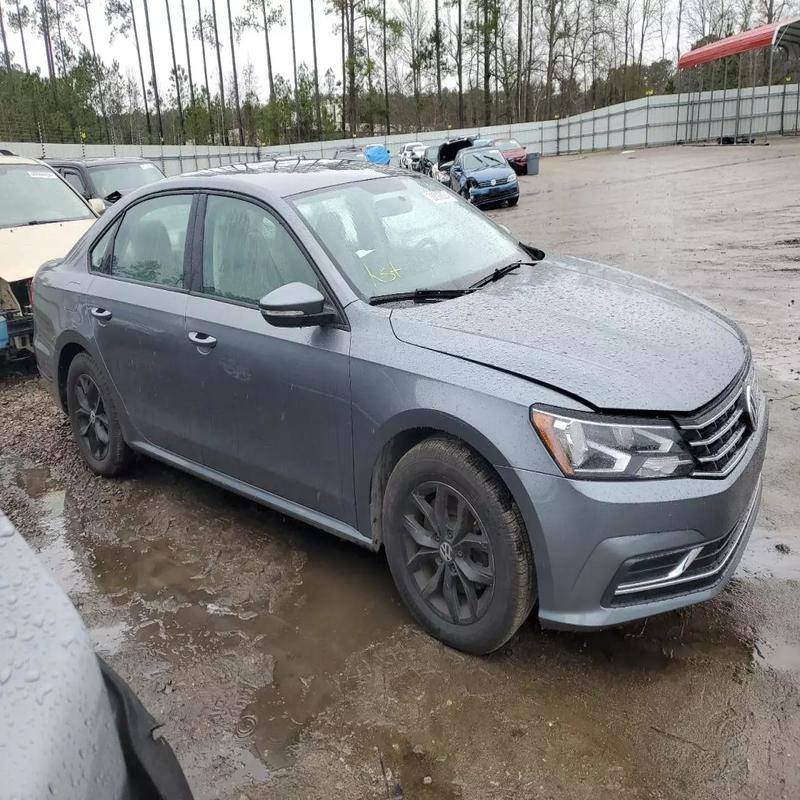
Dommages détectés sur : capot, aile avant droite, aile avant gauche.
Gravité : mineur